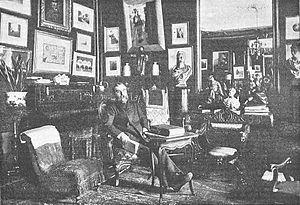
Ludovic Halévy chez lui par Dornac
Ludovic Halévy, né le 1ᵉʳ janvier 1834 à Paris où il est mort le 7 mai 1908, est un dramaturge, librettiste d'opérettes et d'opéras, et romancier français.